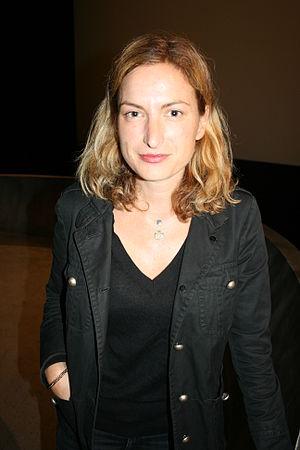
Zoe Cassavetes à l'avant-première de Broken English diffusée à l'UGC Ciné Cité Les Halles, à Paris.
Broken English est un film américain réalisé par Zoe Cassavetes et sorti 2007.
Zoe R. Cassavetes, née le 29 juin 1970 dans le Comté de Los Angeles en Californie aux États-Unis, est une actrice et réalisatrice américaine.